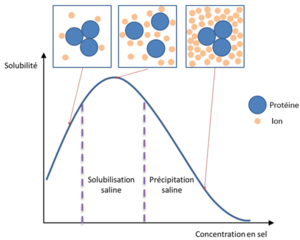
Solubilisation saline et Précipitation saline
La solubilisation saline est le phénomène de l'augmentation avec la concentration en sel, de la solubilité dans l’eau de certaines substances tels que les protéines. Ce phénomène est observé à faible force ionique d’une solution. La force ionique correspond à la concentration en sel dissous dans une solution. Pour des solutions de forces ioniques élevées, la solubilité diminue avec la concentration en sel, on parle alors de précipitation saline ou relargage.